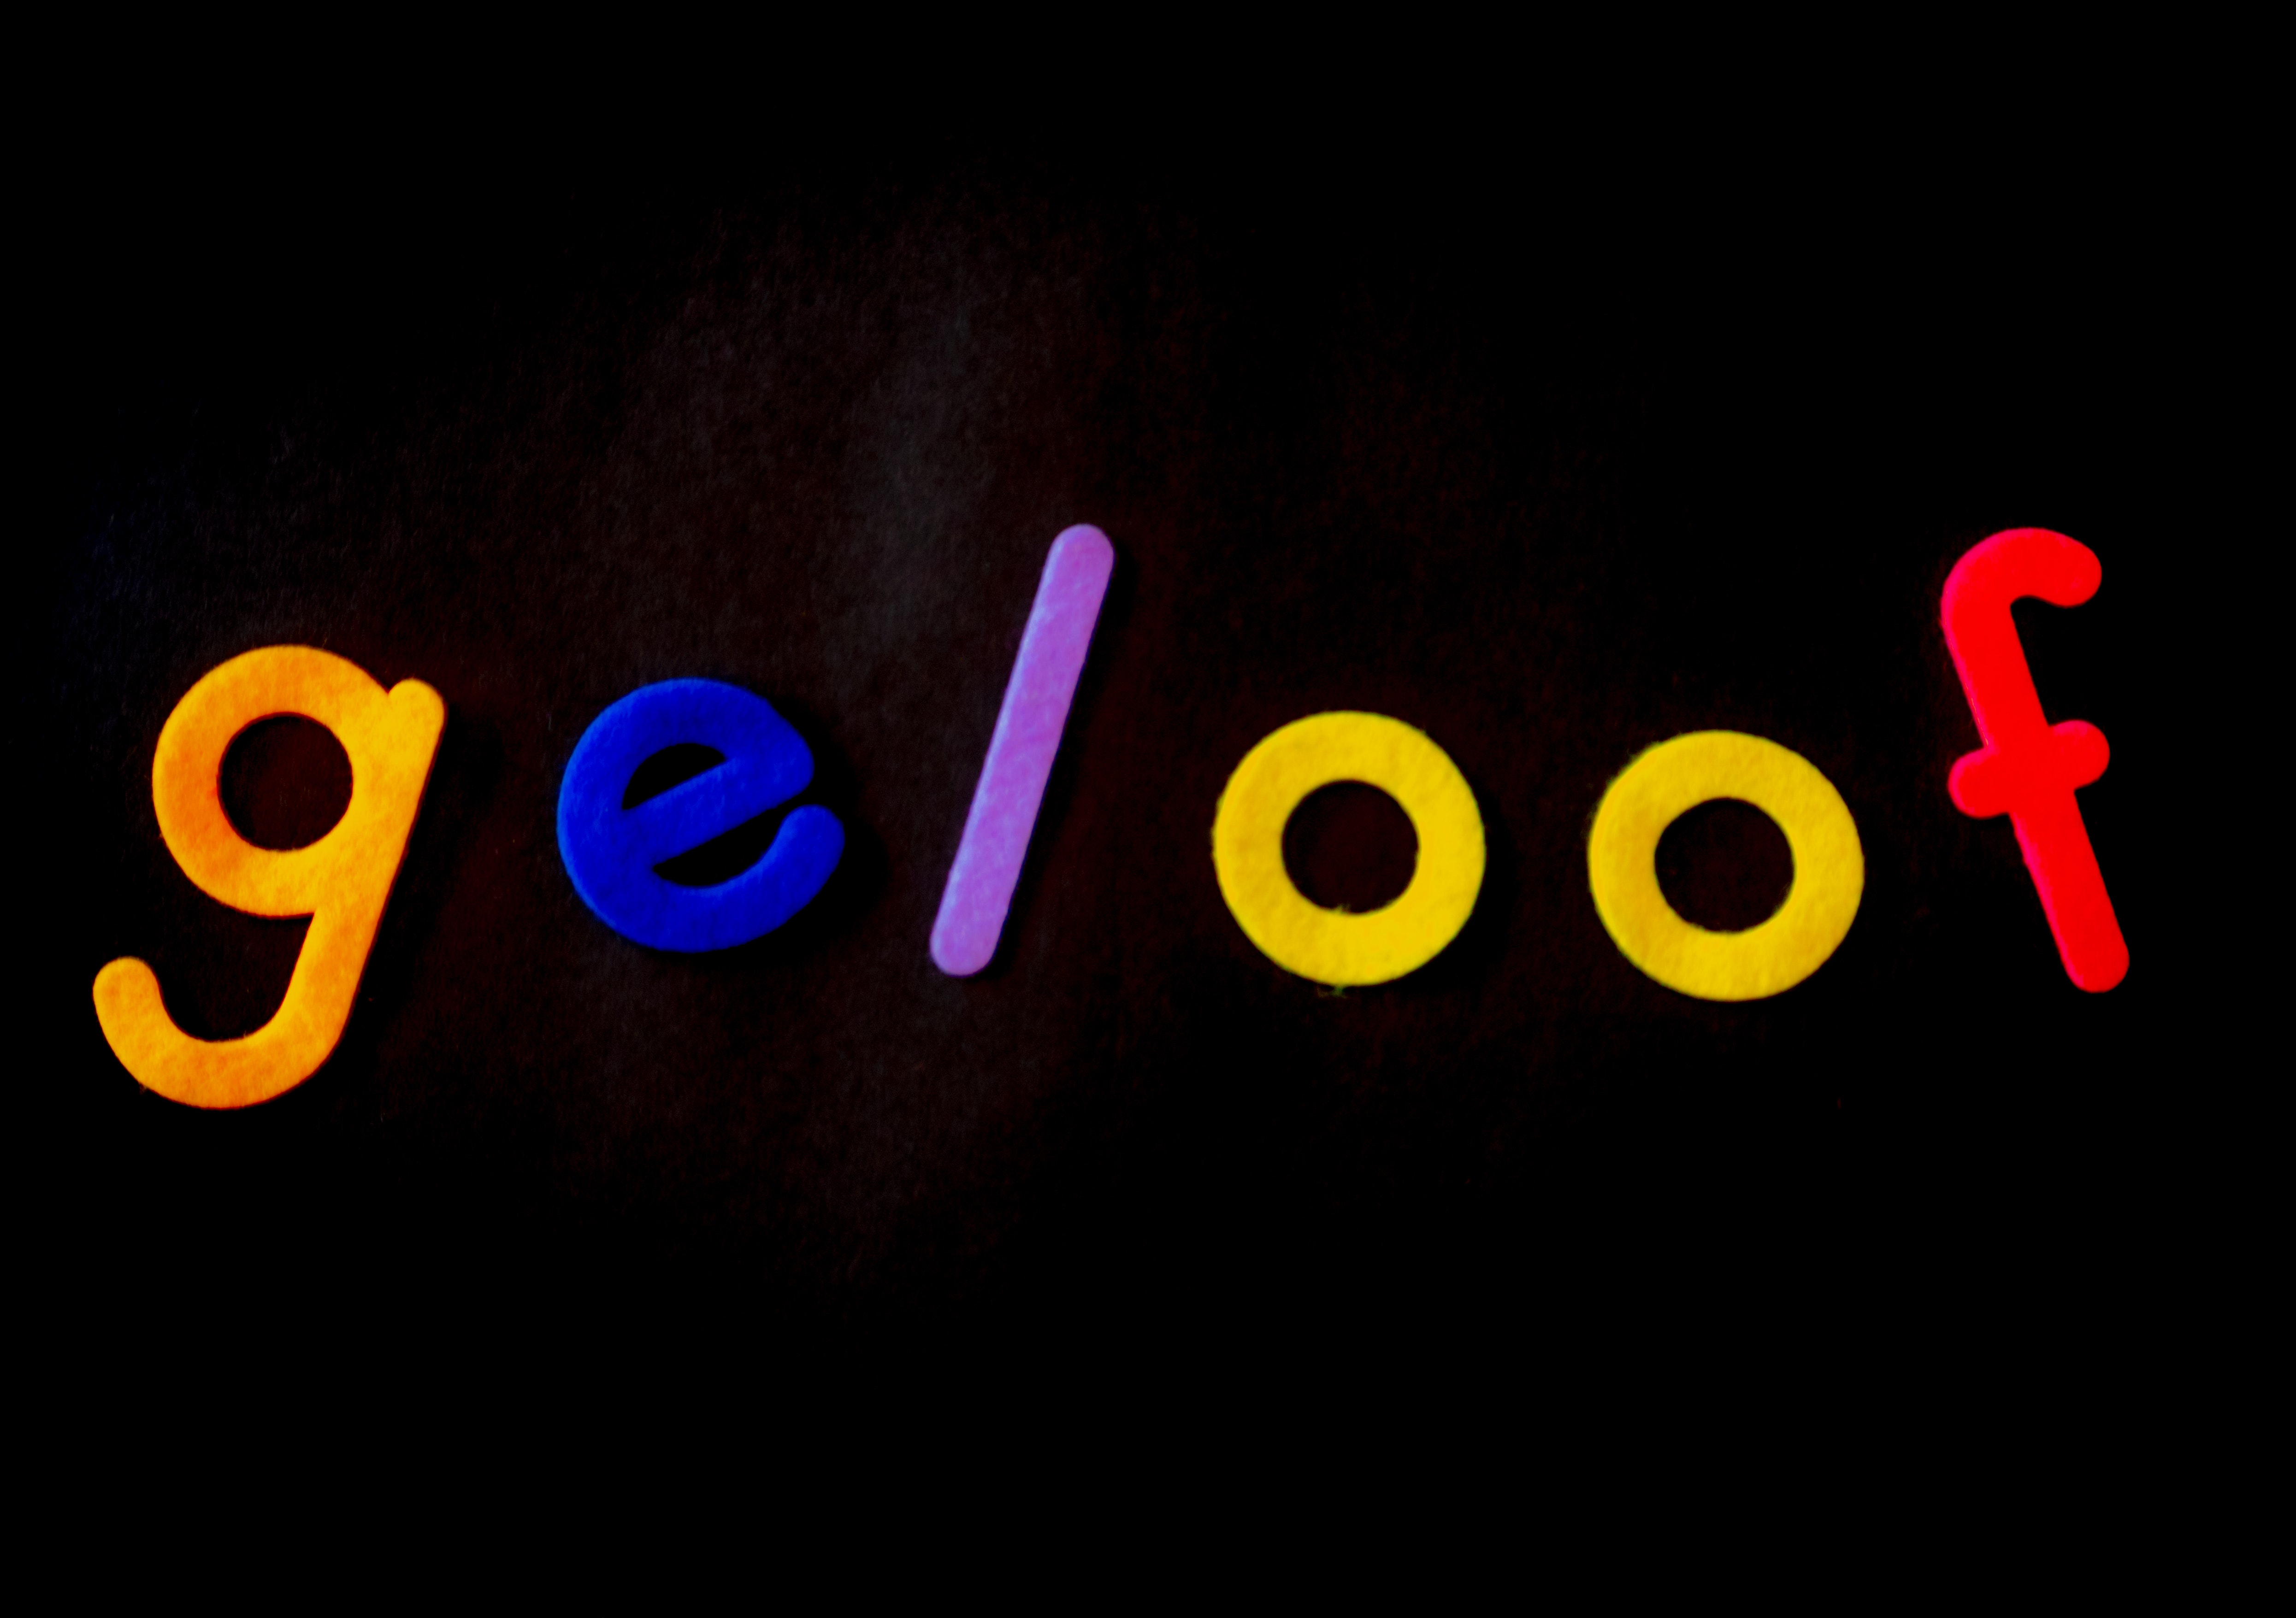
text, font, graphic design, logo, graphics, brand, number, signage